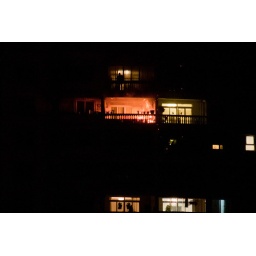
The fire on a balcony in another building in Hunter's complex.